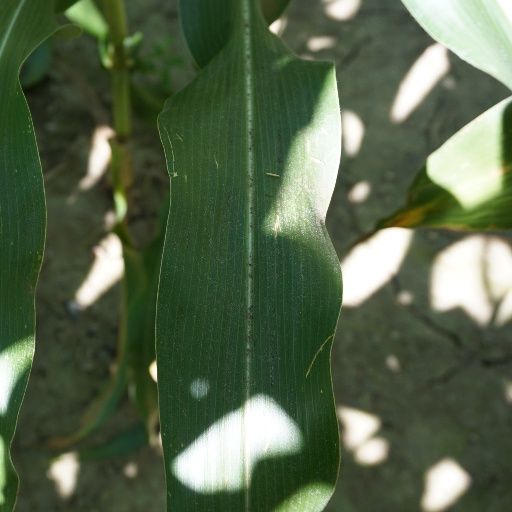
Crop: maize; corn